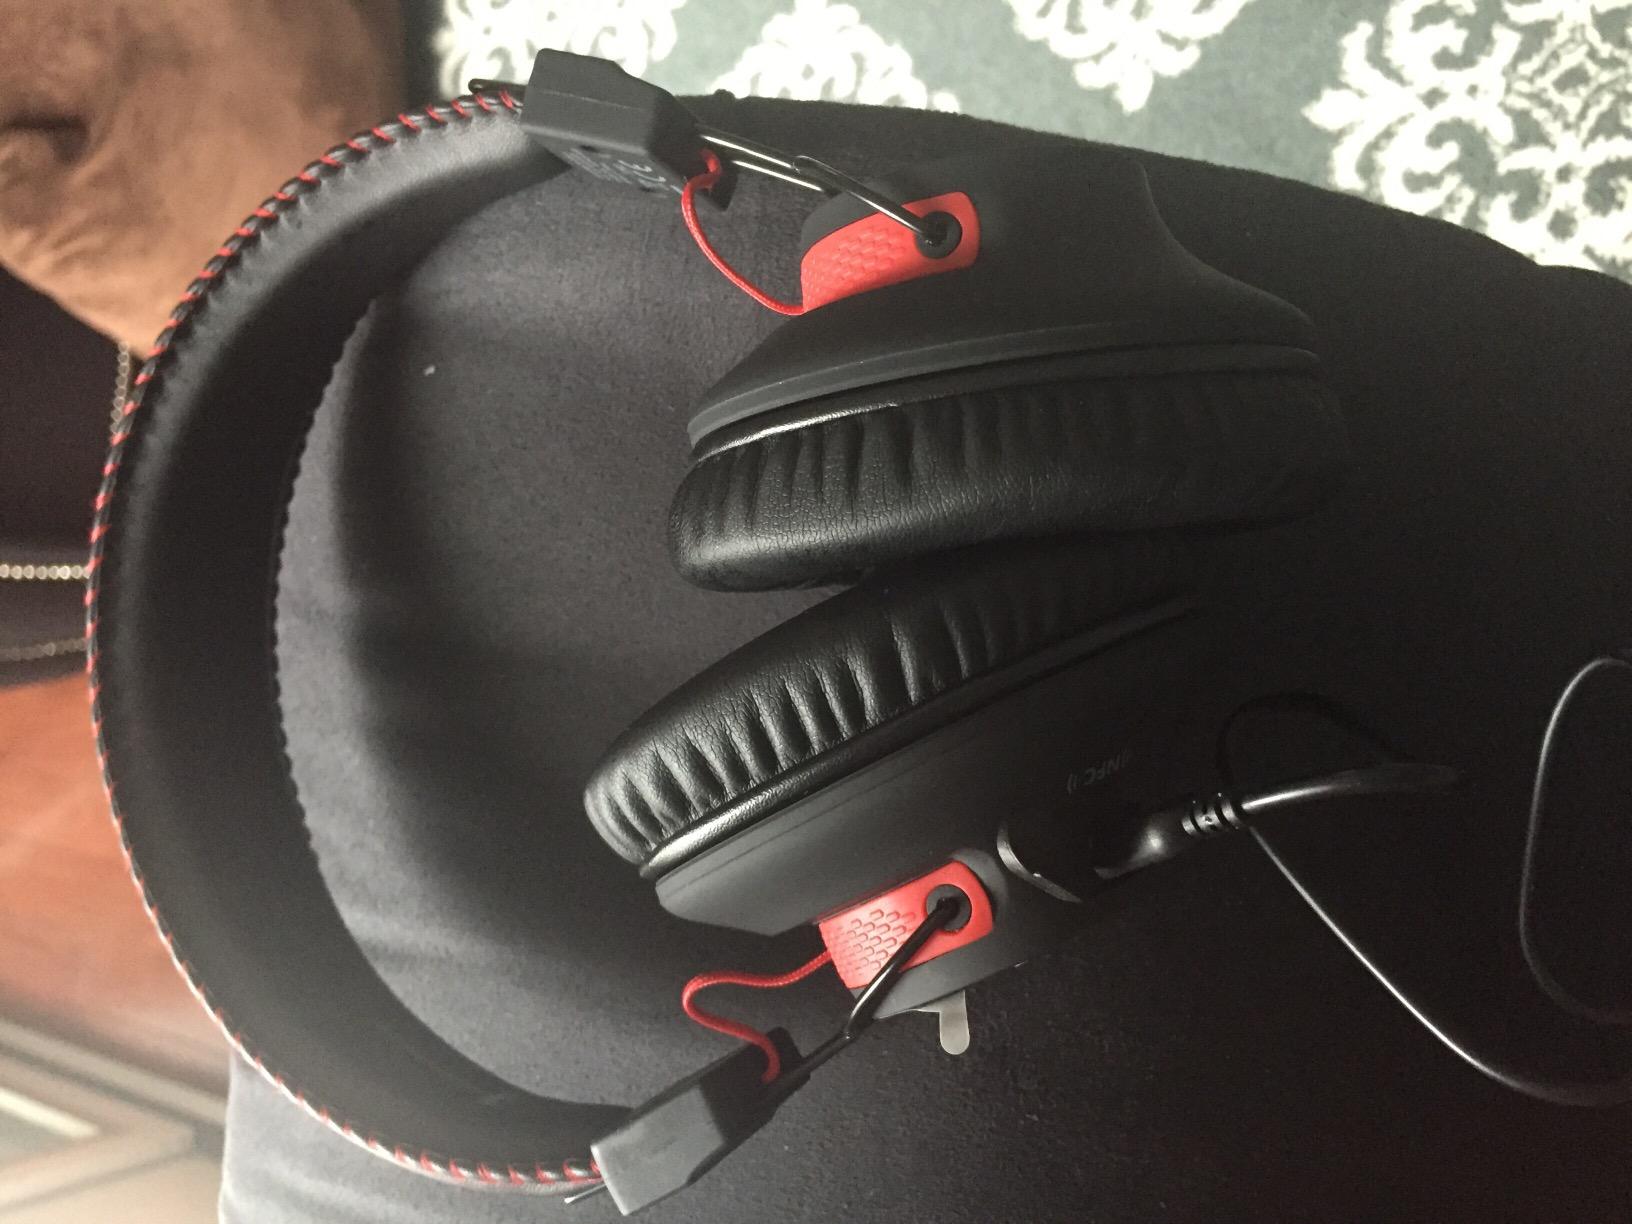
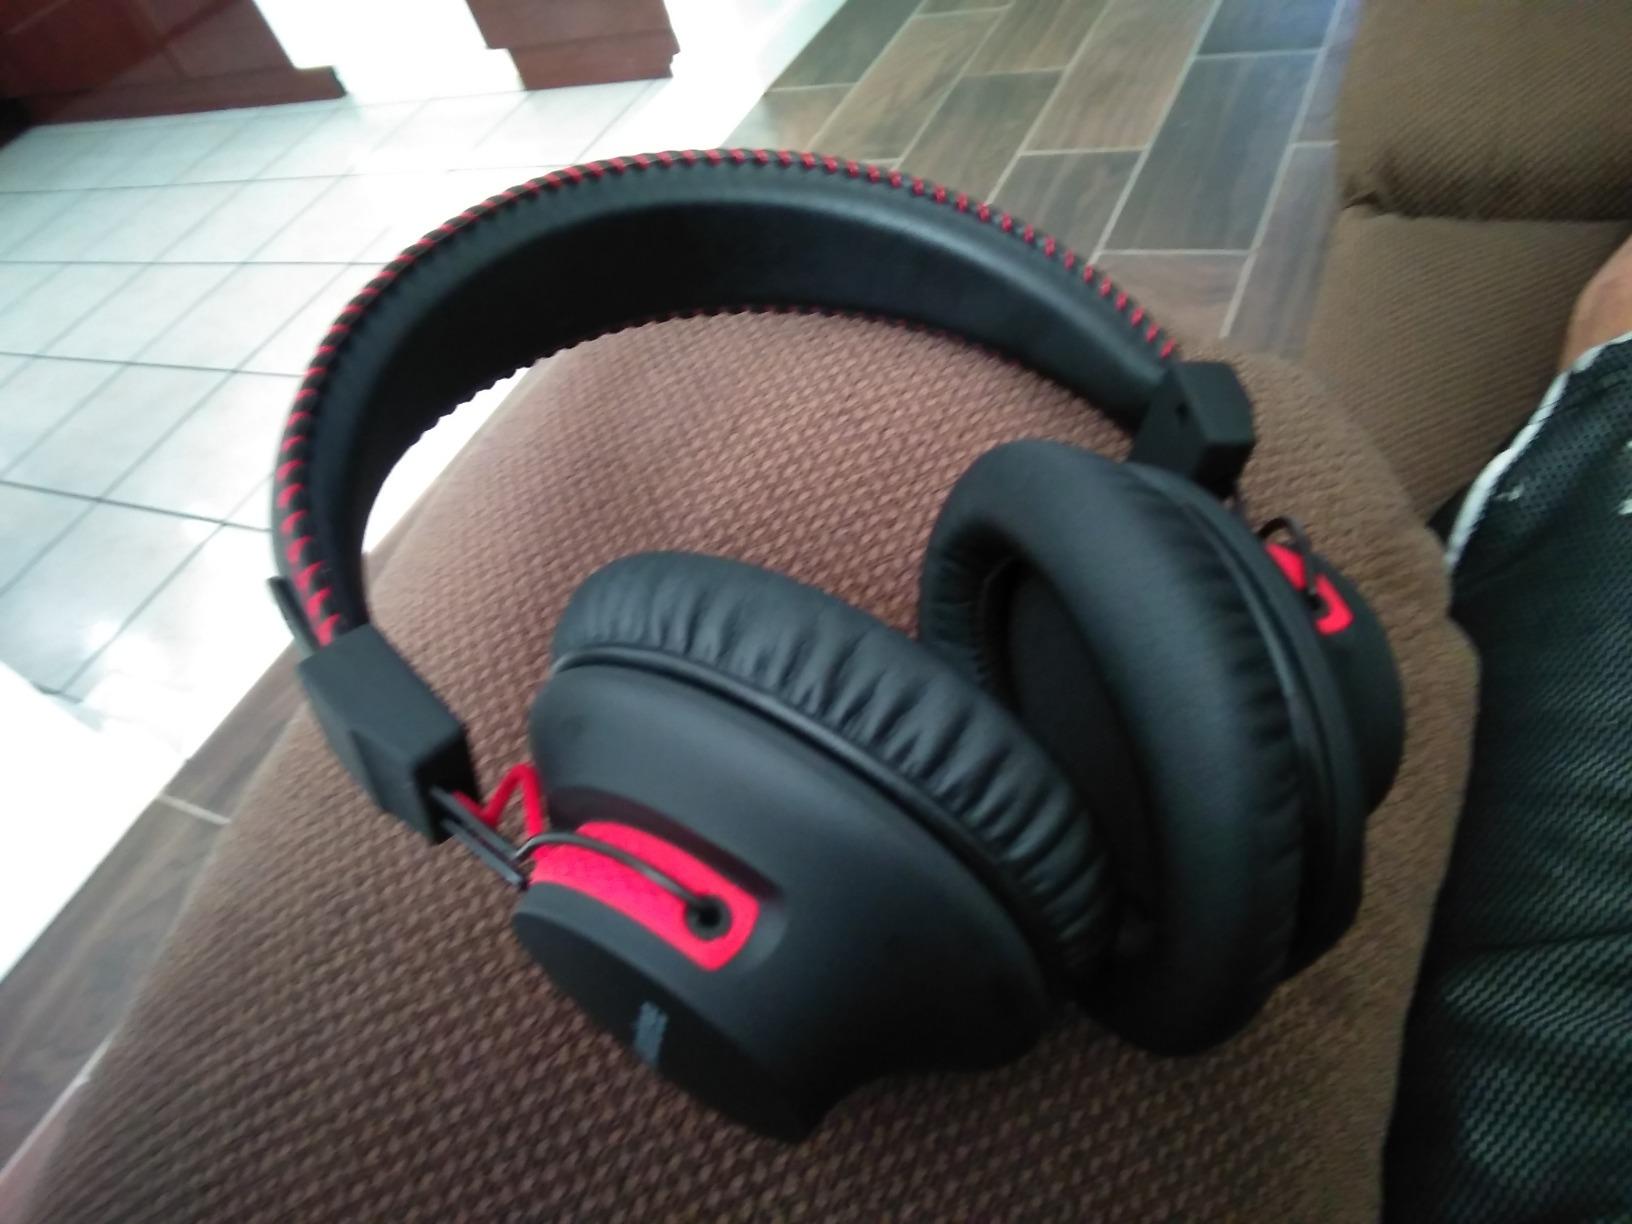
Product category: headphones
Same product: yes